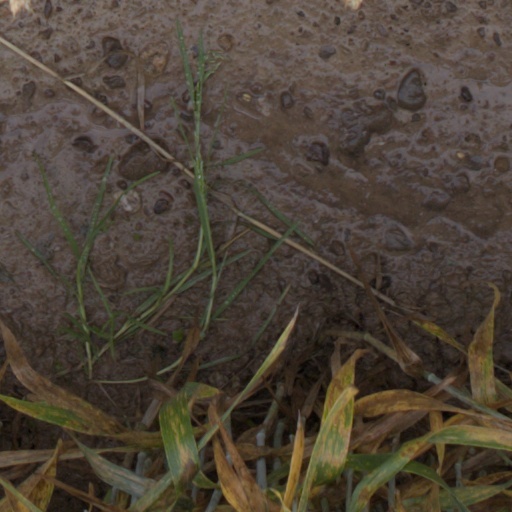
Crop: wheat